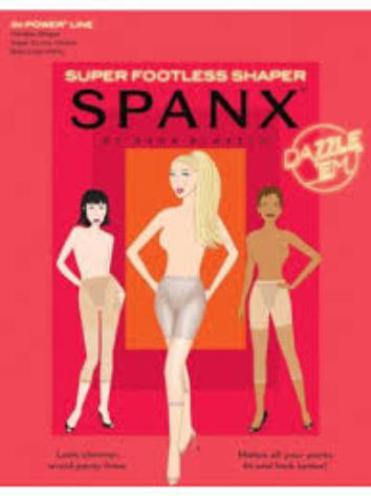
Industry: Clothes